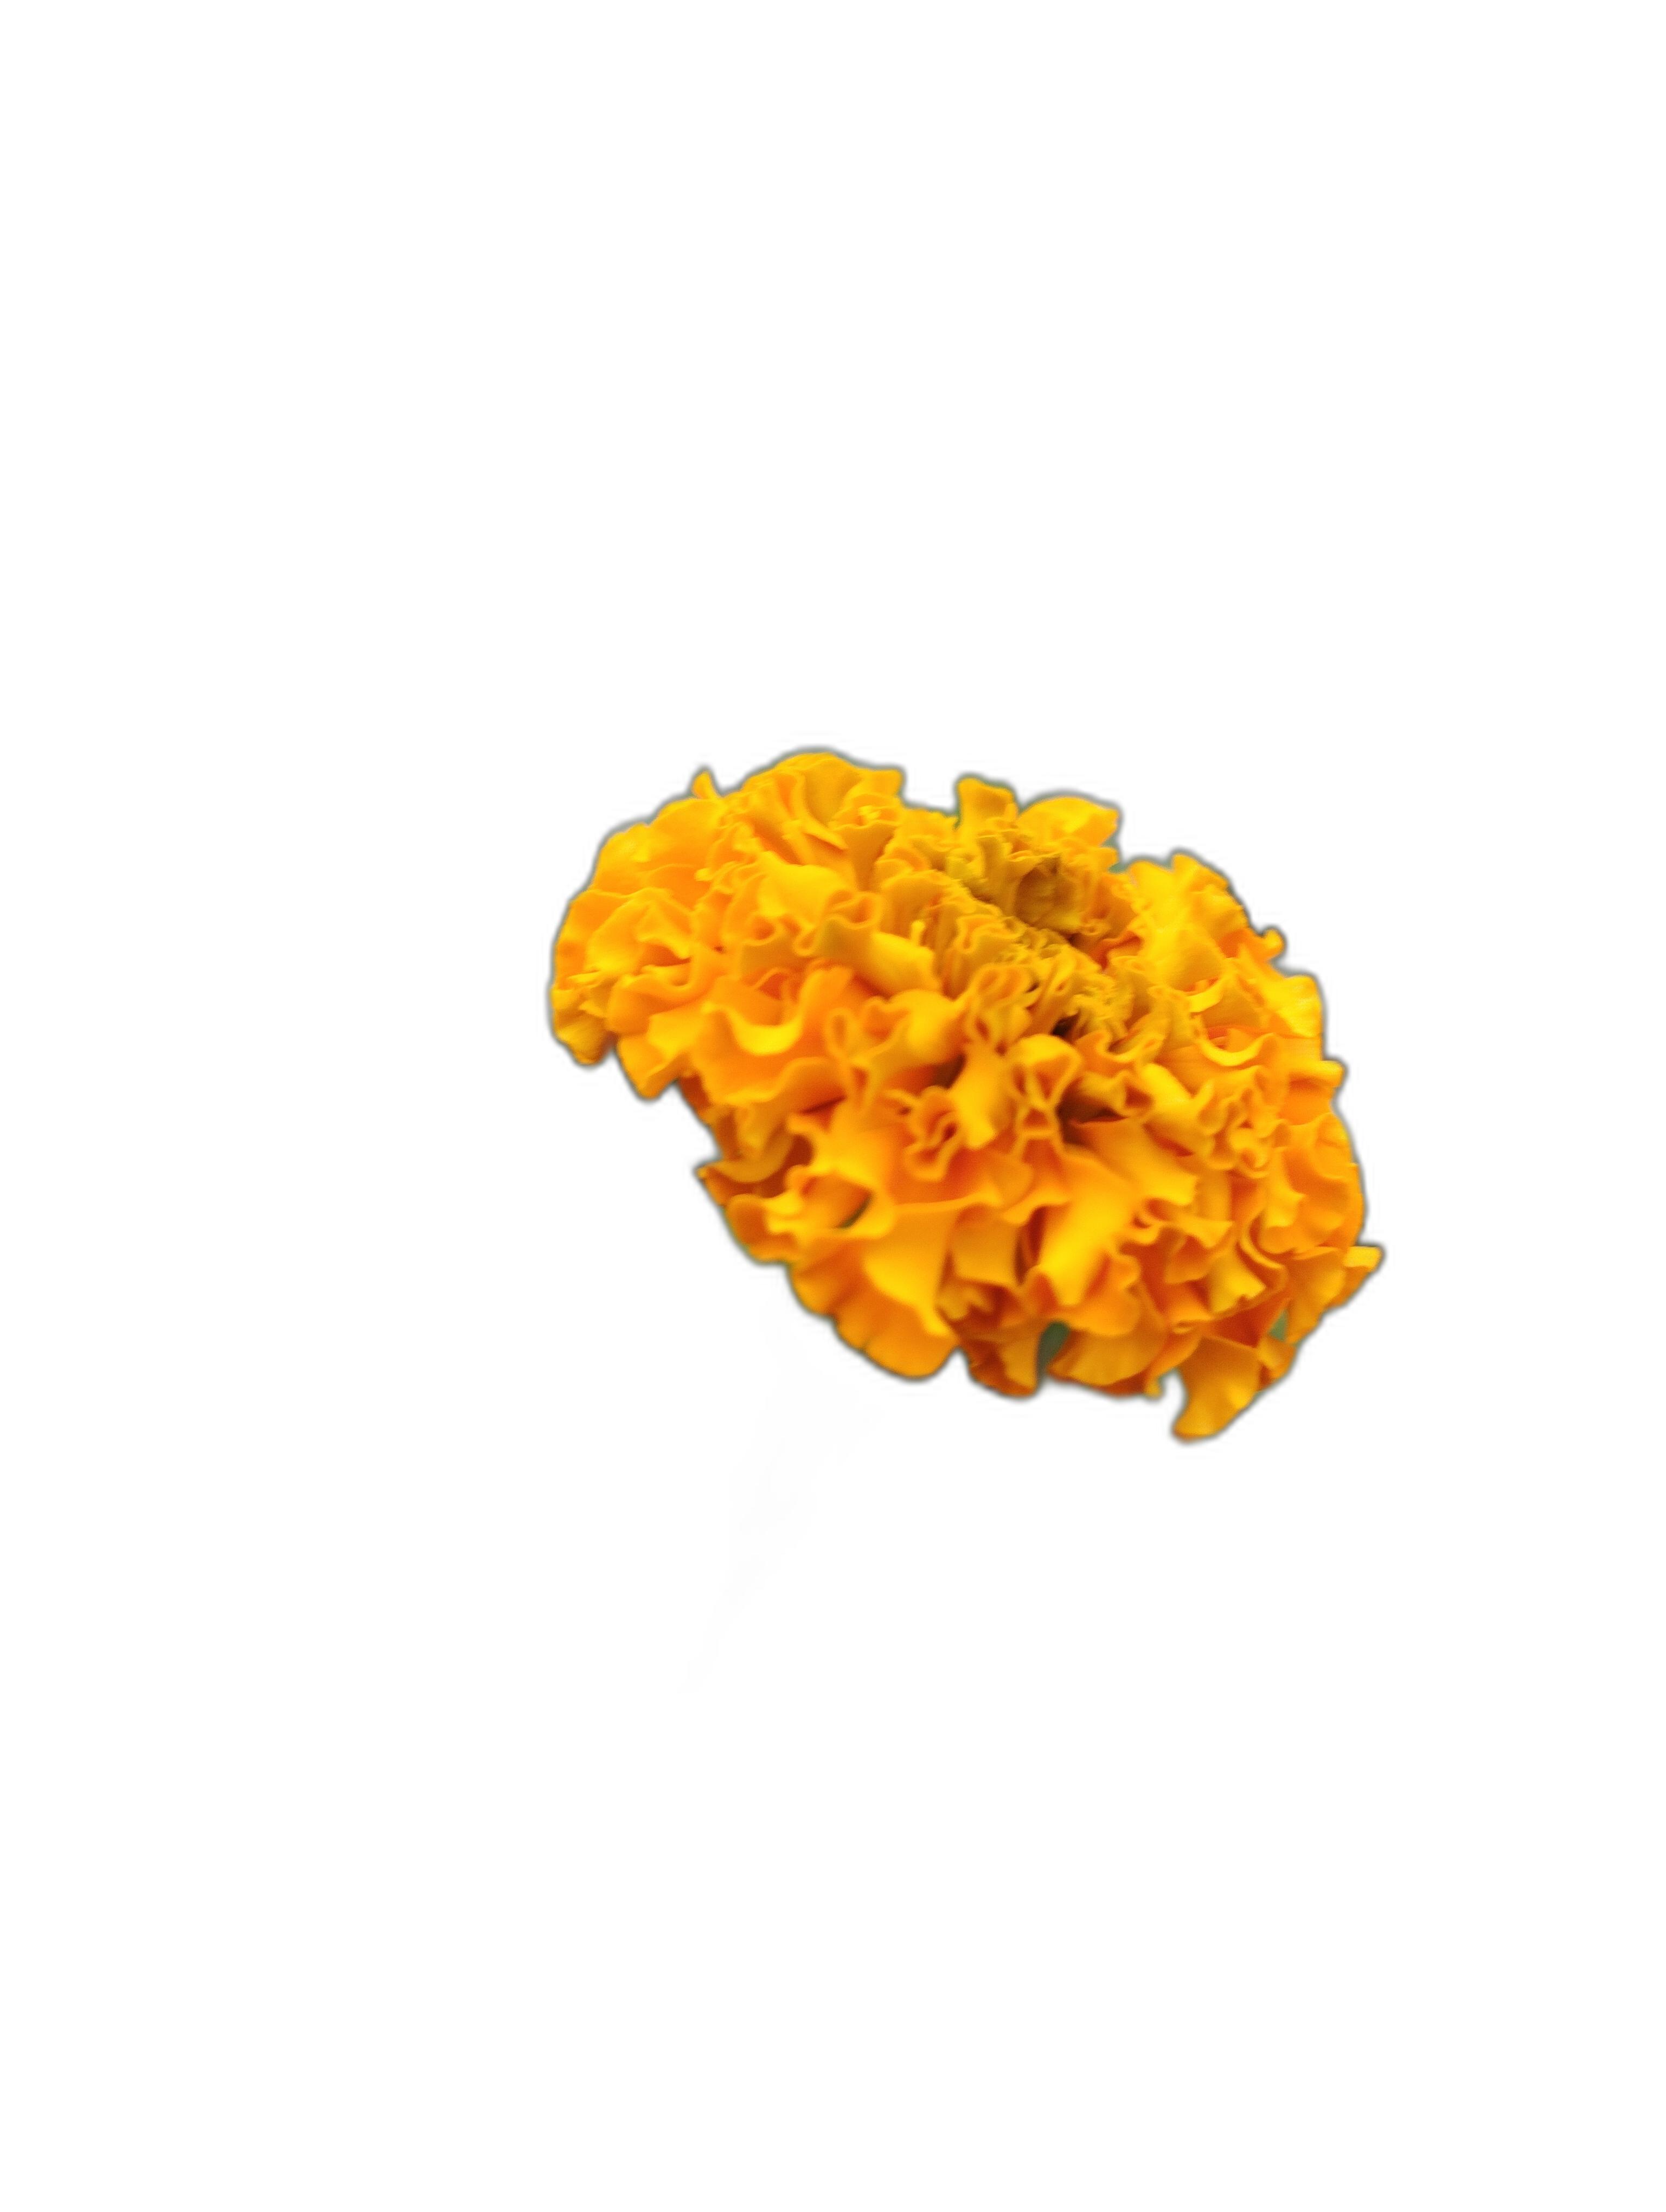
Label: Marigold